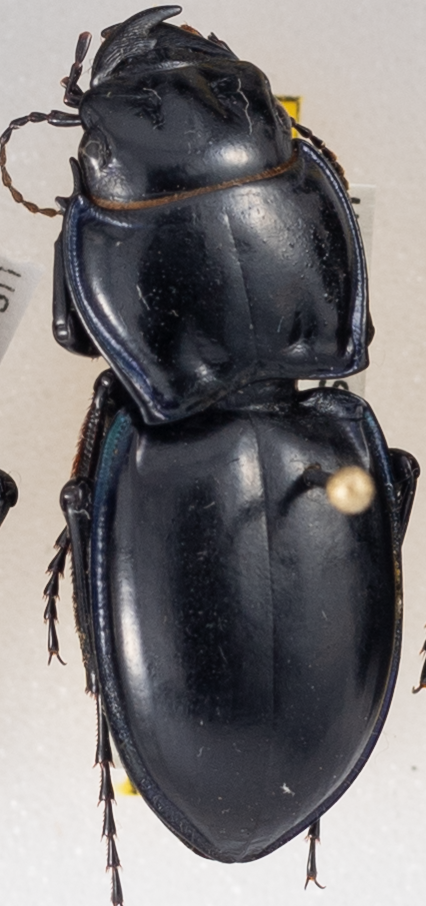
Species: Pasimachus elongatus
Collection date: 2022-08-29
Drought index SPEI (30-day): -1.28
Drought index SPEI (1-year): -0.144
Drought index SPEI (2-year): -0.1